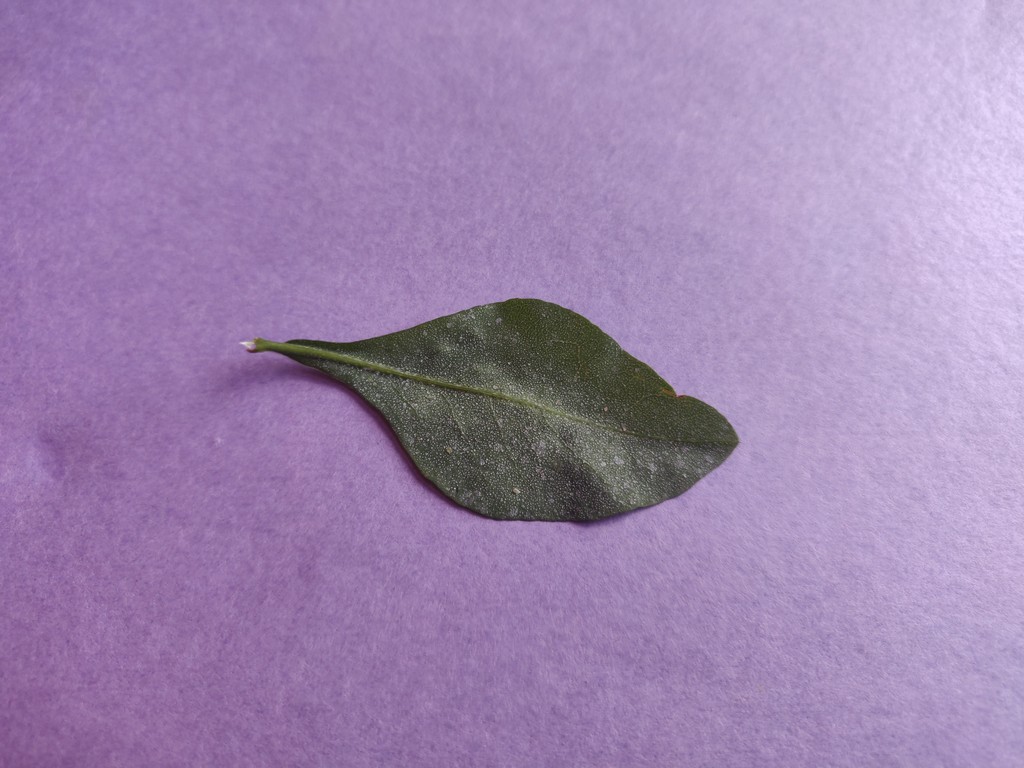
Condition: Unhealthy
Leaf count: single
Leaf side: back